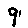
Label: 9